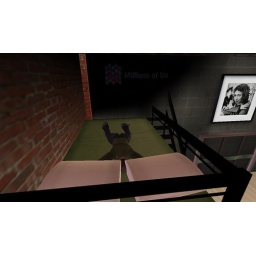
in Regina Spektor's loft. This bed is huge. ... and these pillows are absolutely suffocating.